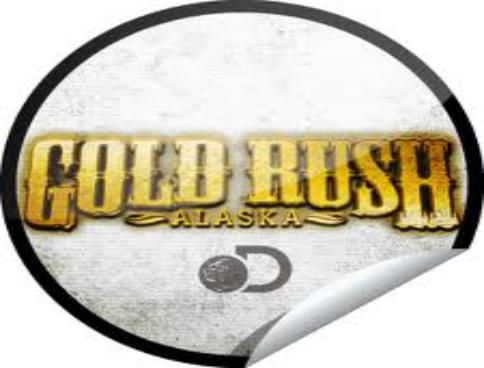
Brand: Gold Rush
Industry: Leisure